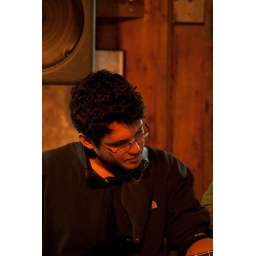
David playing guitar at open mic night, Seaview bar in Hope, AK